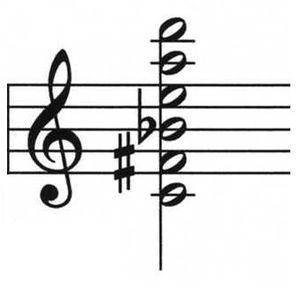
Scriabine
Alexandre Nikolaïevitch Scriabine ou Skriabin est un pianiste et un compositeur russe né à Moscou le 25 décembre 1871 et mort à Moscou le 14 avril 1915.